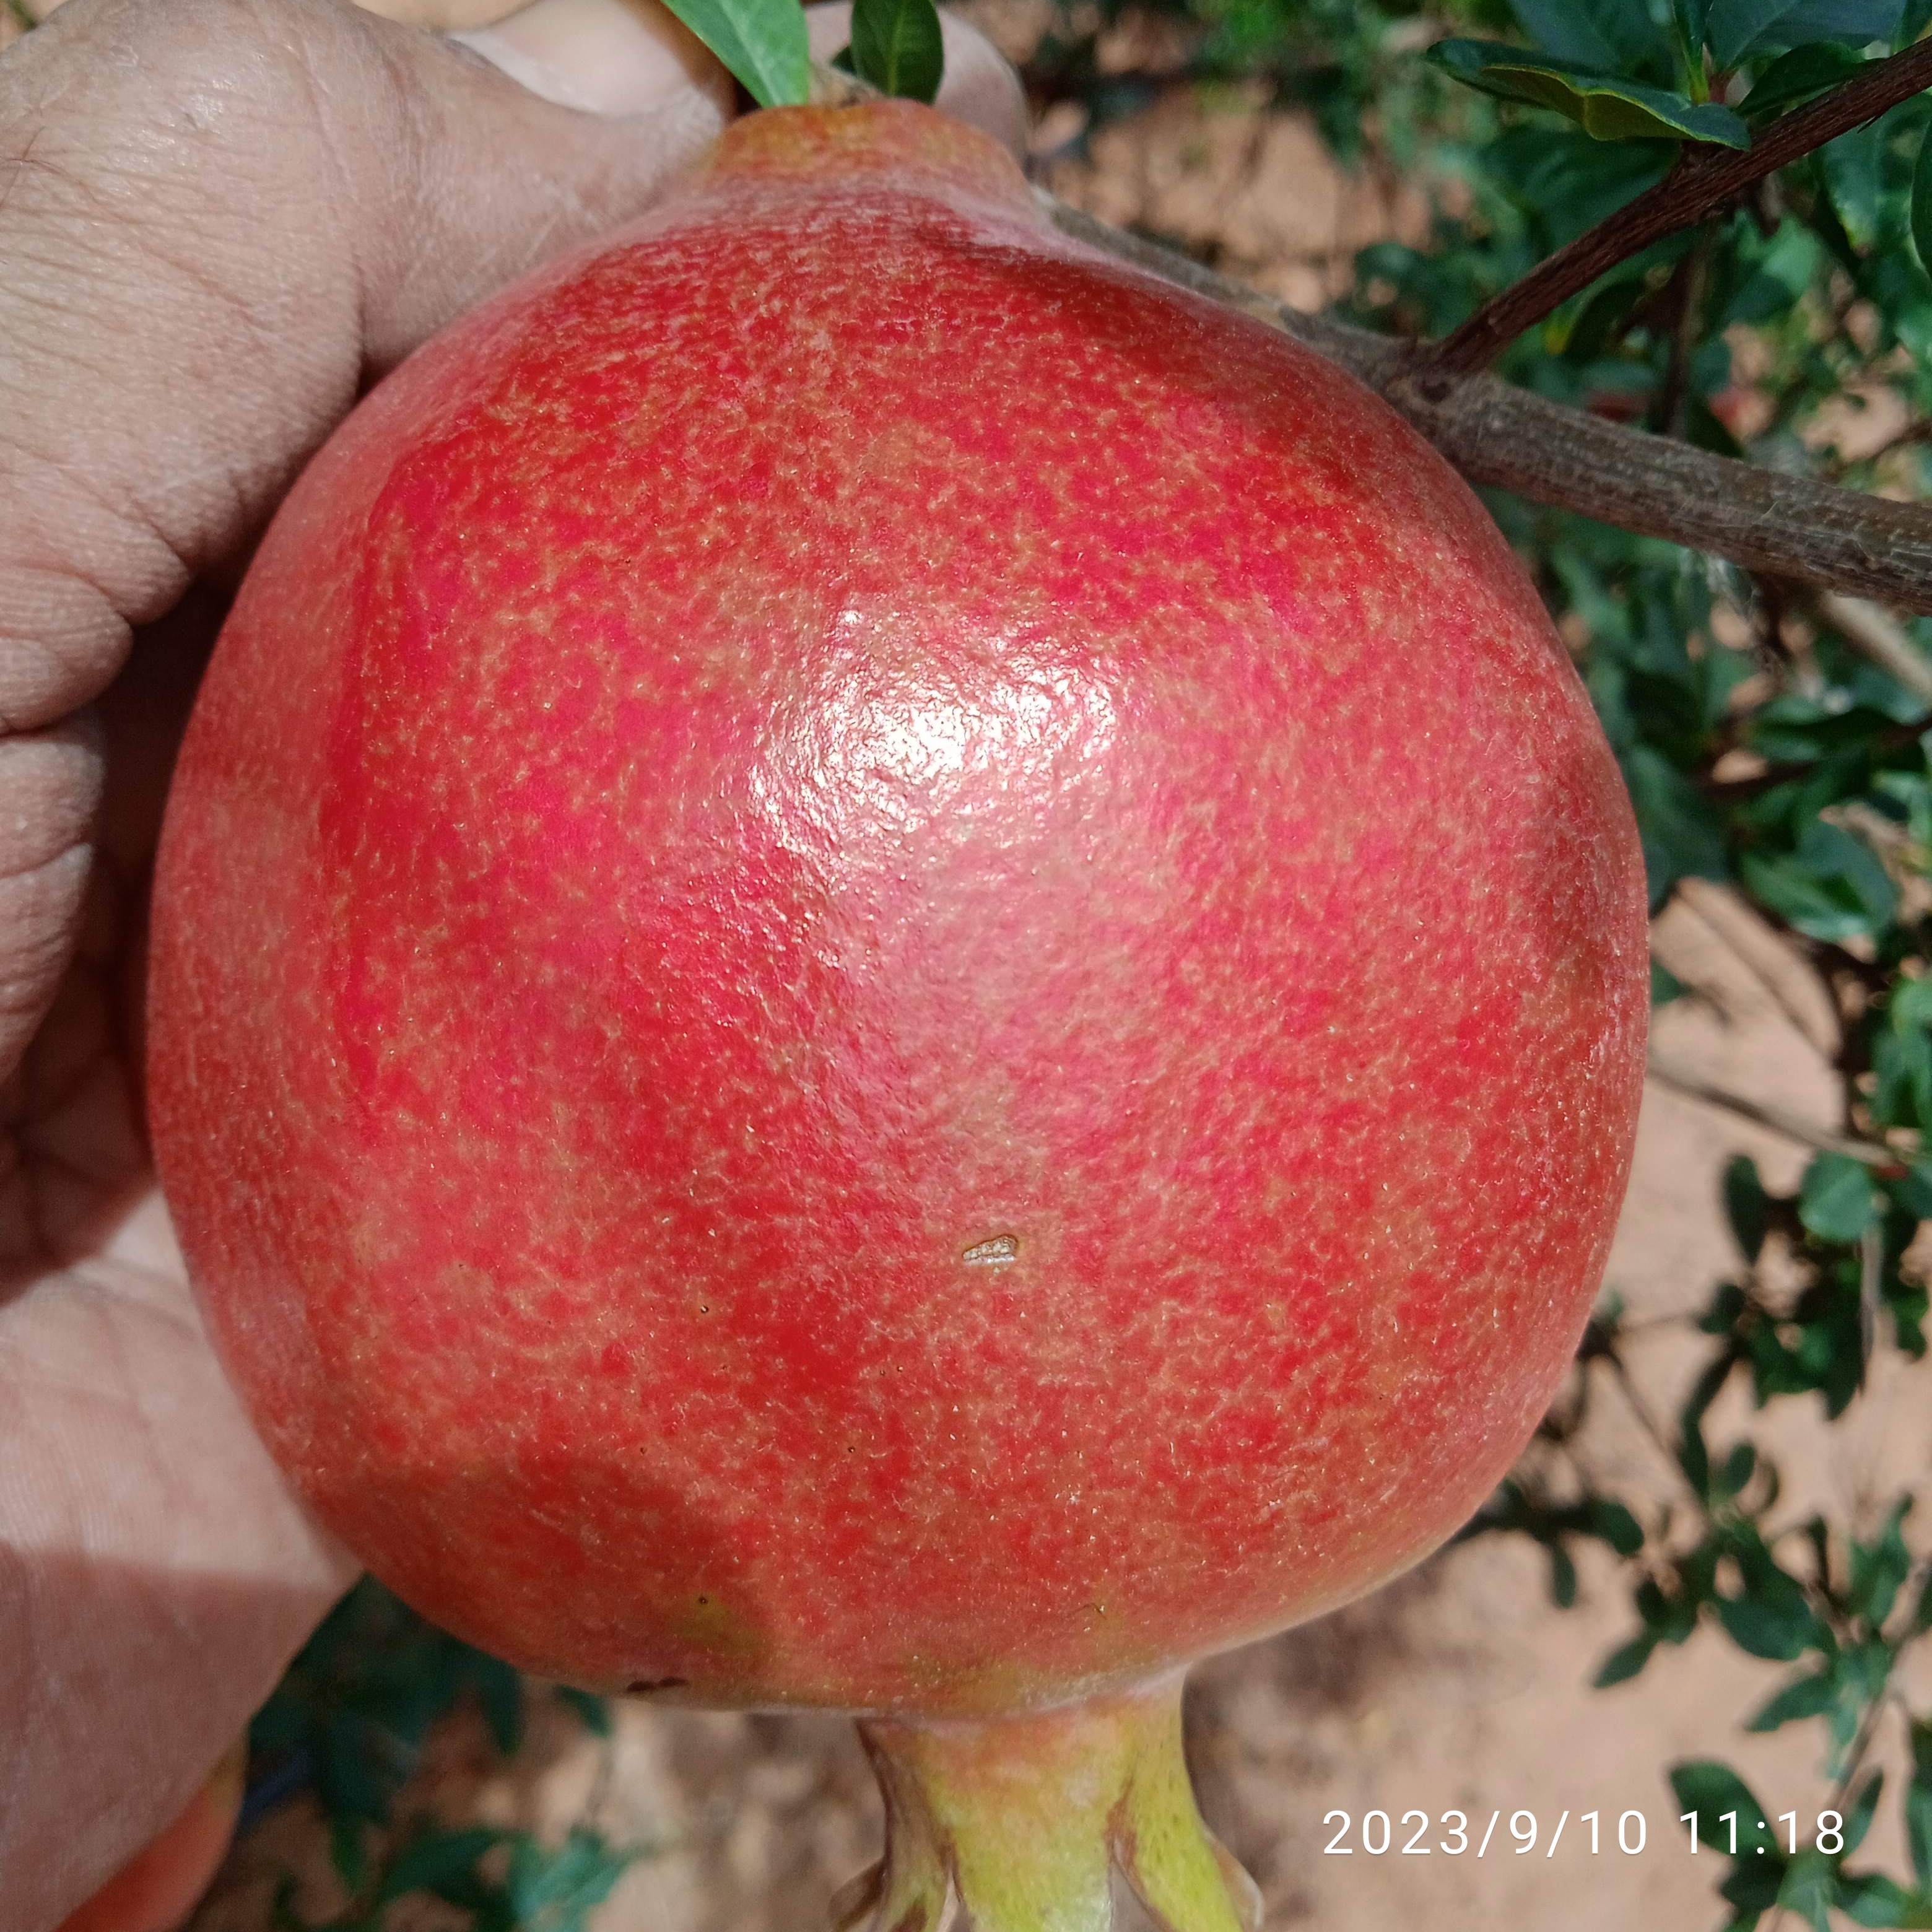
Label: Healthy